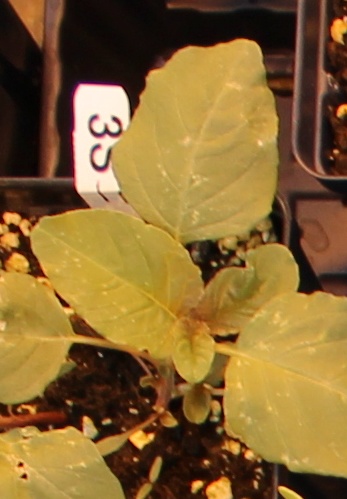
Label: Redroot Pigweed